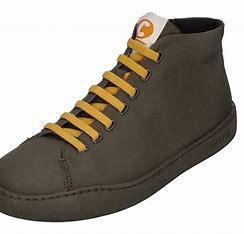
Brand: Camper
Model: PEU